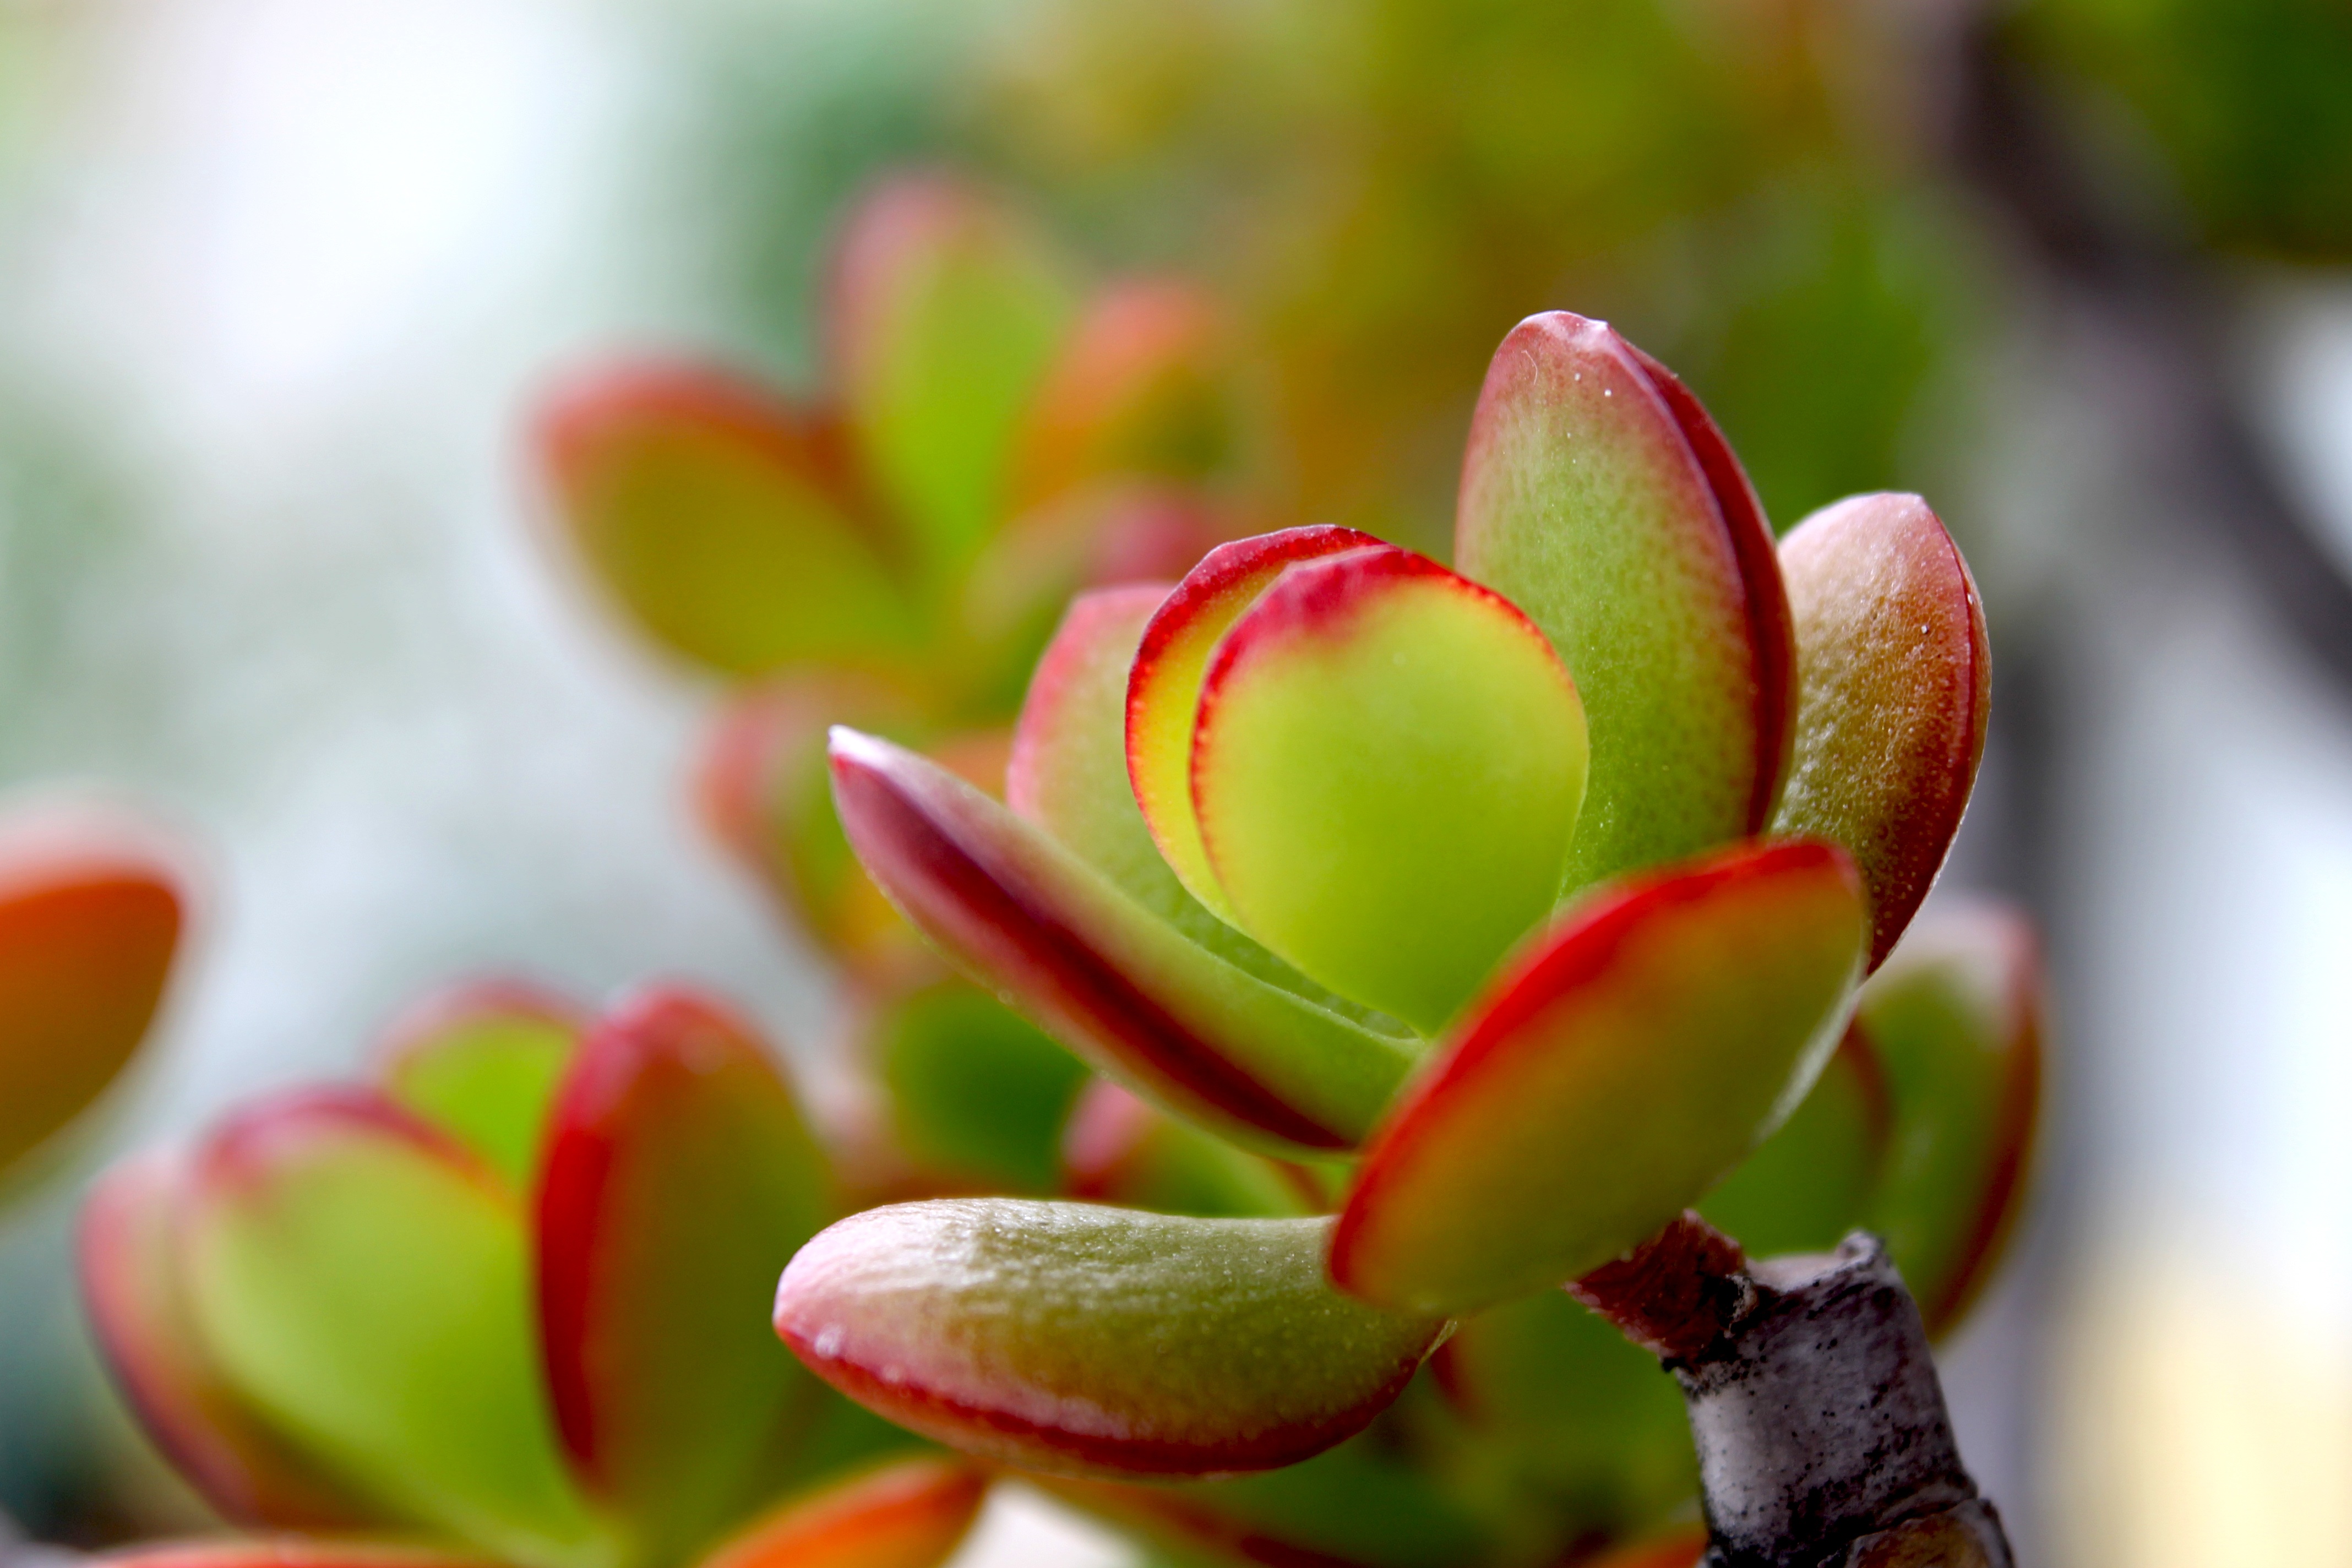
branch, blossom, plant, photography, leaf, flower, petal, green, botany, succulent, flora, plants, close up, shrub, bud, macro photography, crassula, flowering plant, land plant